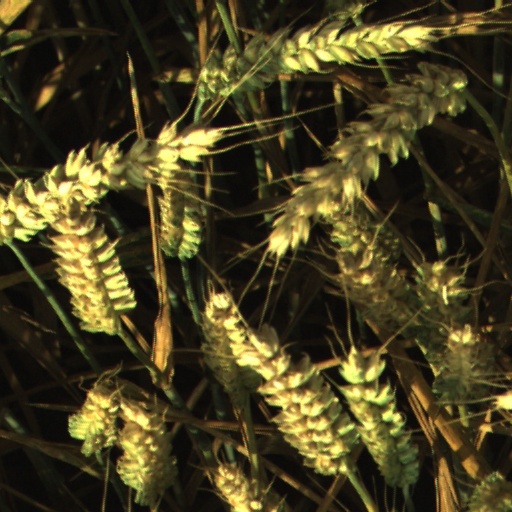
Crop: wheat